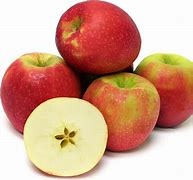
Label: apple